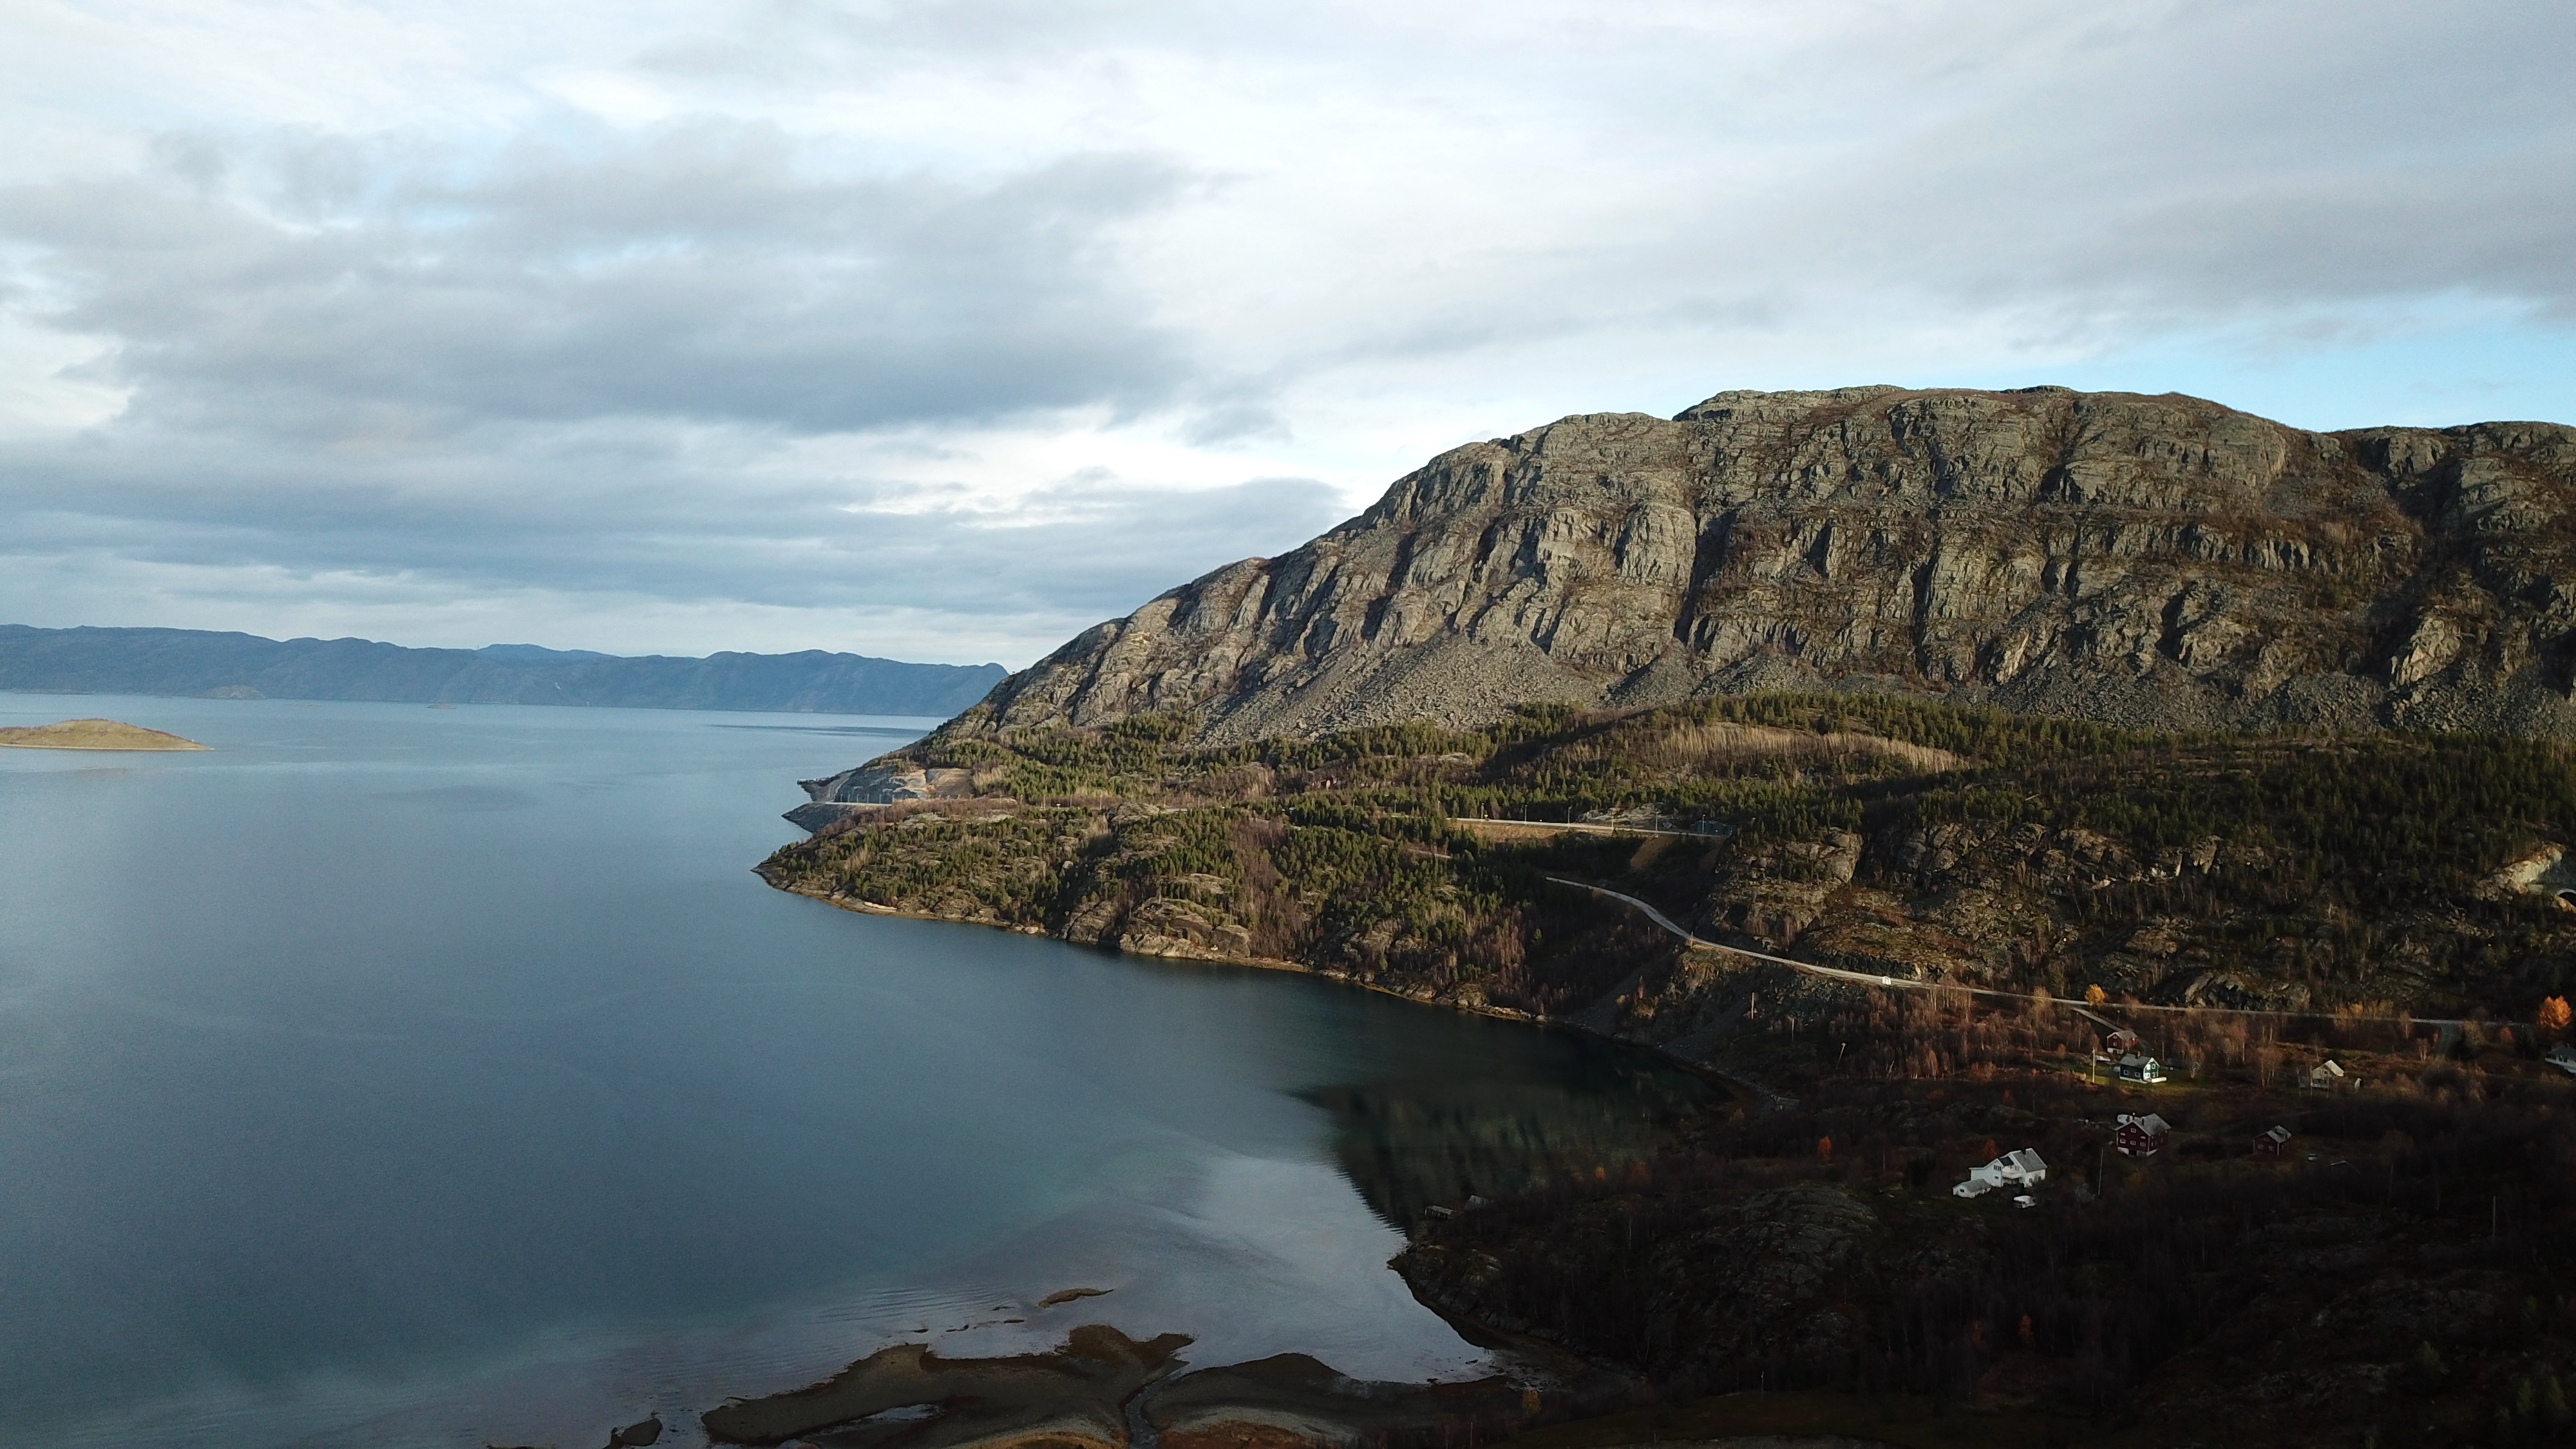
natural, cloud, water, sky, mountain, natural landscape, lake, highland, coastal and oceanic landforms, watercourse, terrain, bank, landscape, horizon, headland, formation, mountain range, bedrock, klippe, tarn, hill, shore, reflection, reservoir, massif, outcrop, hill station, lake district, cape, plateau, island, fell, tree, peninsula, ocean, bay, cumulus, escarpment, rock, loch, coast, sound, ridge, cliff, valley, tourism, cove, summit, promontory, batholith, inlet, mountain river, vacation, Raised beach, sea